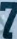
Number: 7